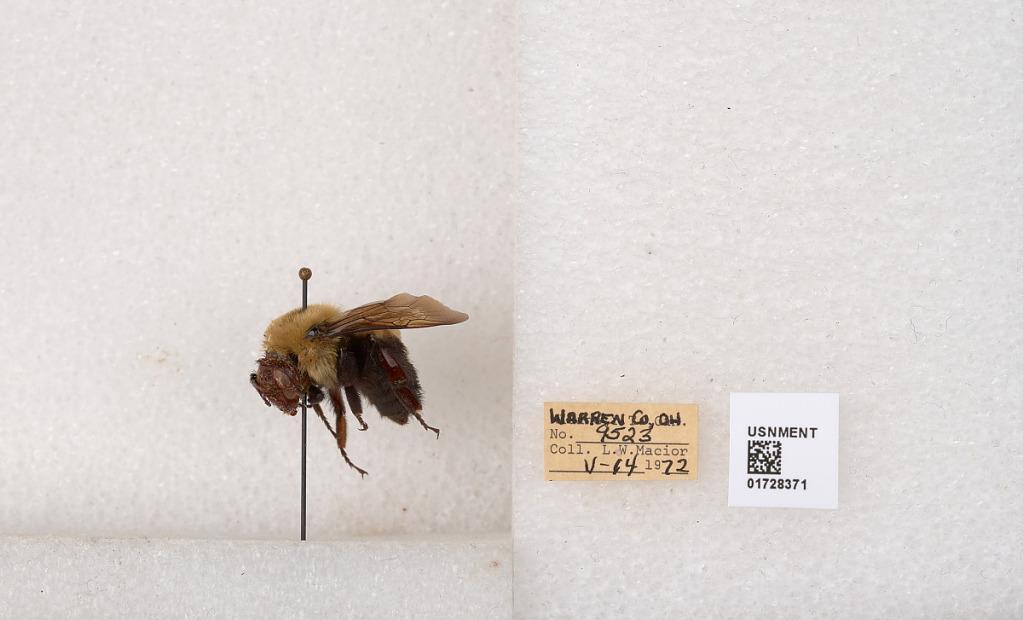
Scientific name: Bombus (Separatobombus) griseocollis (De Geer)
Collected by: L. Macior
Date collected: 1972-5-14
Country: United States
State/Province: Ohio
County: Warren
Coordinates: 39.4276, -84.1668